Park of the Caffarella

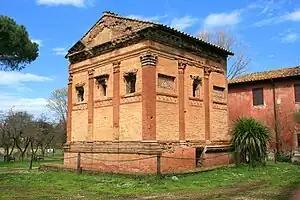
"Tomb of Annia Regilla"

The Caffarella Park is a large park in Rome, Italy, protected from development. It is part of the "Parco Regionale Appia Antica" (Appian Way Regional Park). The park is contained in the Caffarella Valley and is bordered on its northern side by the Via Latina and on its southern by the Appian Way. It stretches from the main Rome-Pisa railroad tracks near the Aurelian Wall at its western edge to the Via dell'Almone to the east. It contains several sites of archaeological interest, as well as a working farm, and has considerable ecological value, with 78 species of birds and fauna. The Catacombs of Rome and Colli Albani (Rome Metro) are nearby.